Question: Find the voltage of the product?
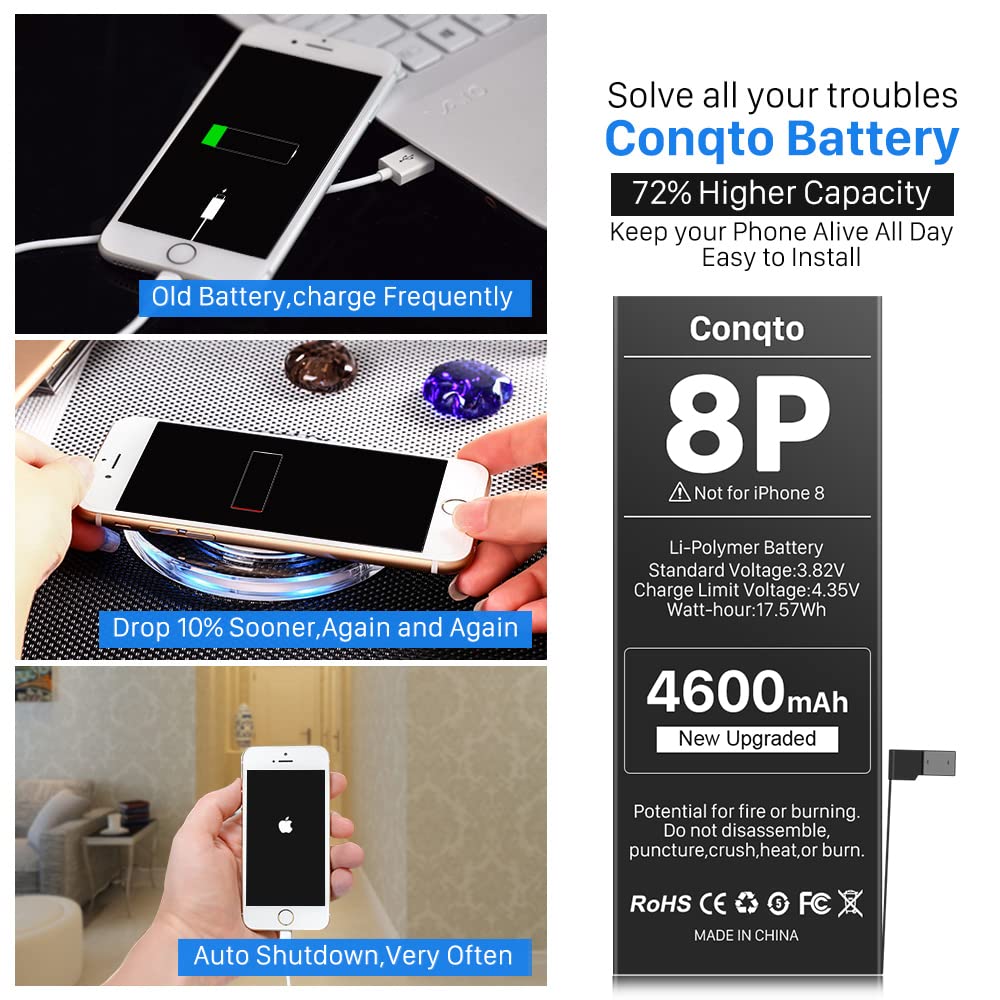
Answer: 3.82 volt